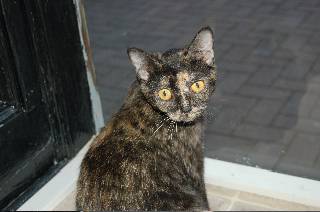
Label: cat